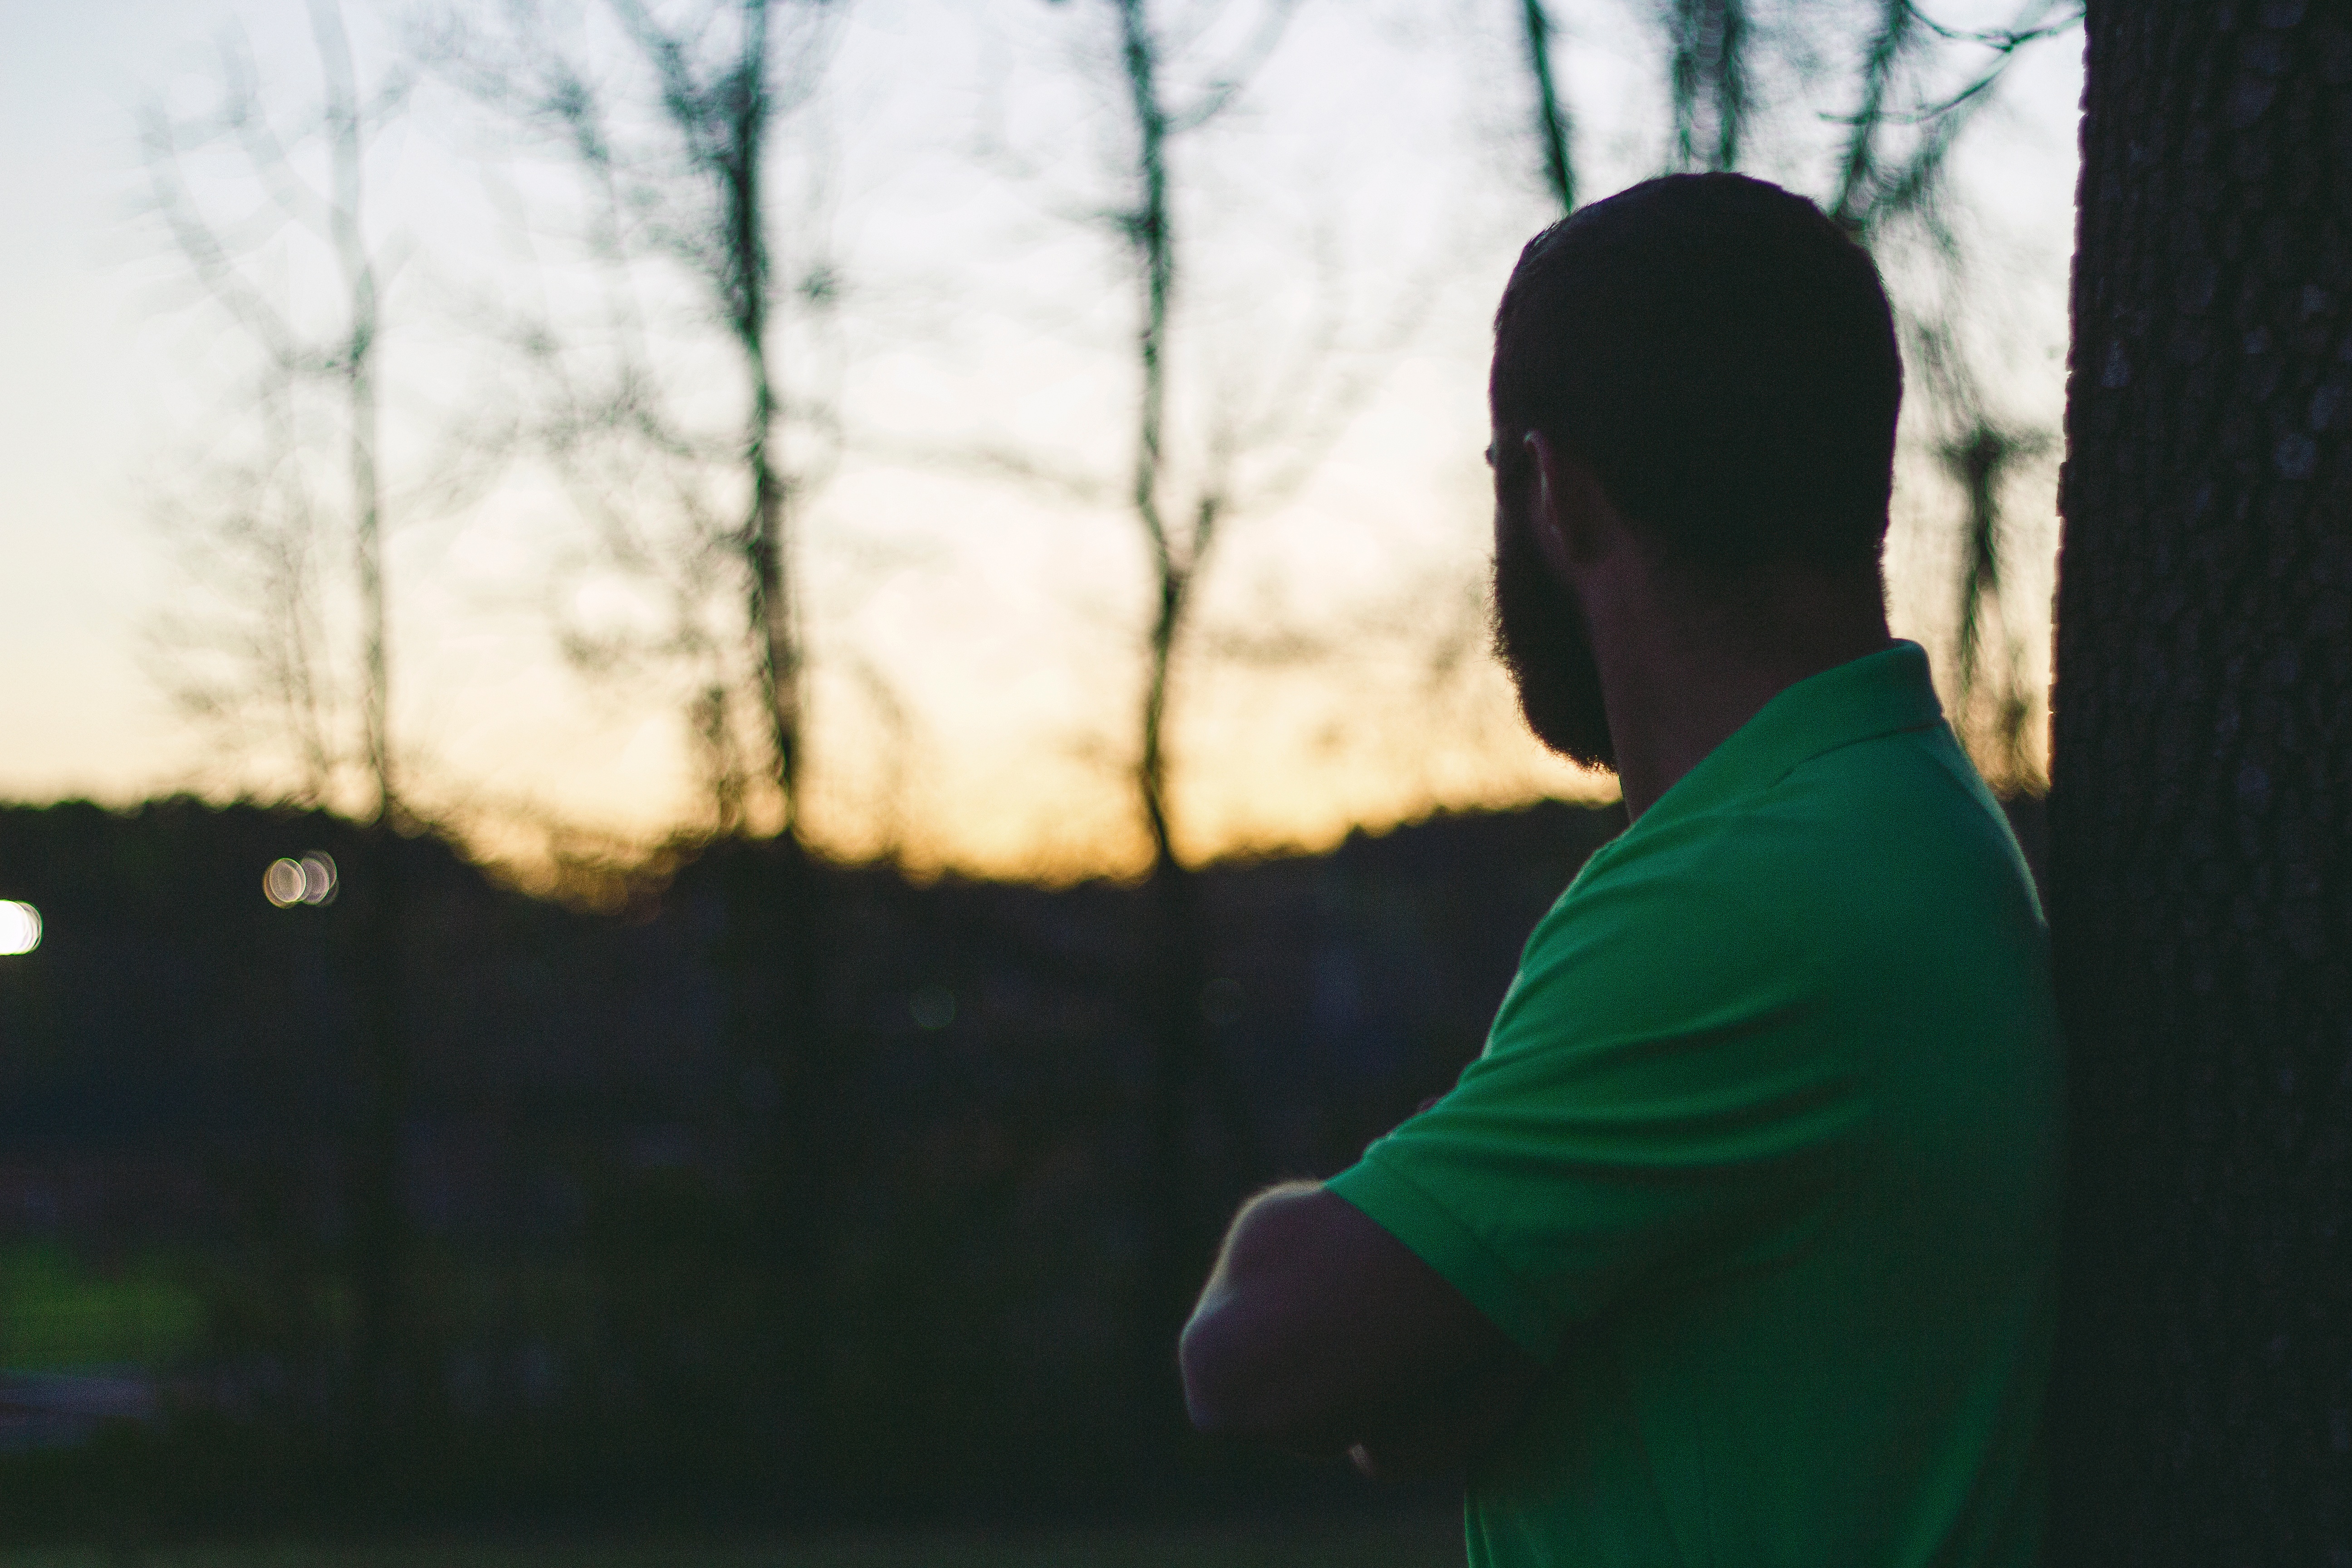
tree, light, photography, sunlight, spring, green, color, blue, photograph, emotion, interaction